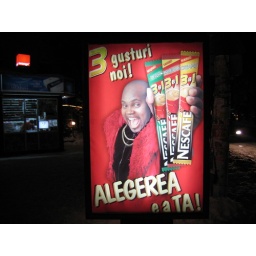
The only black person I saw in Moldova.